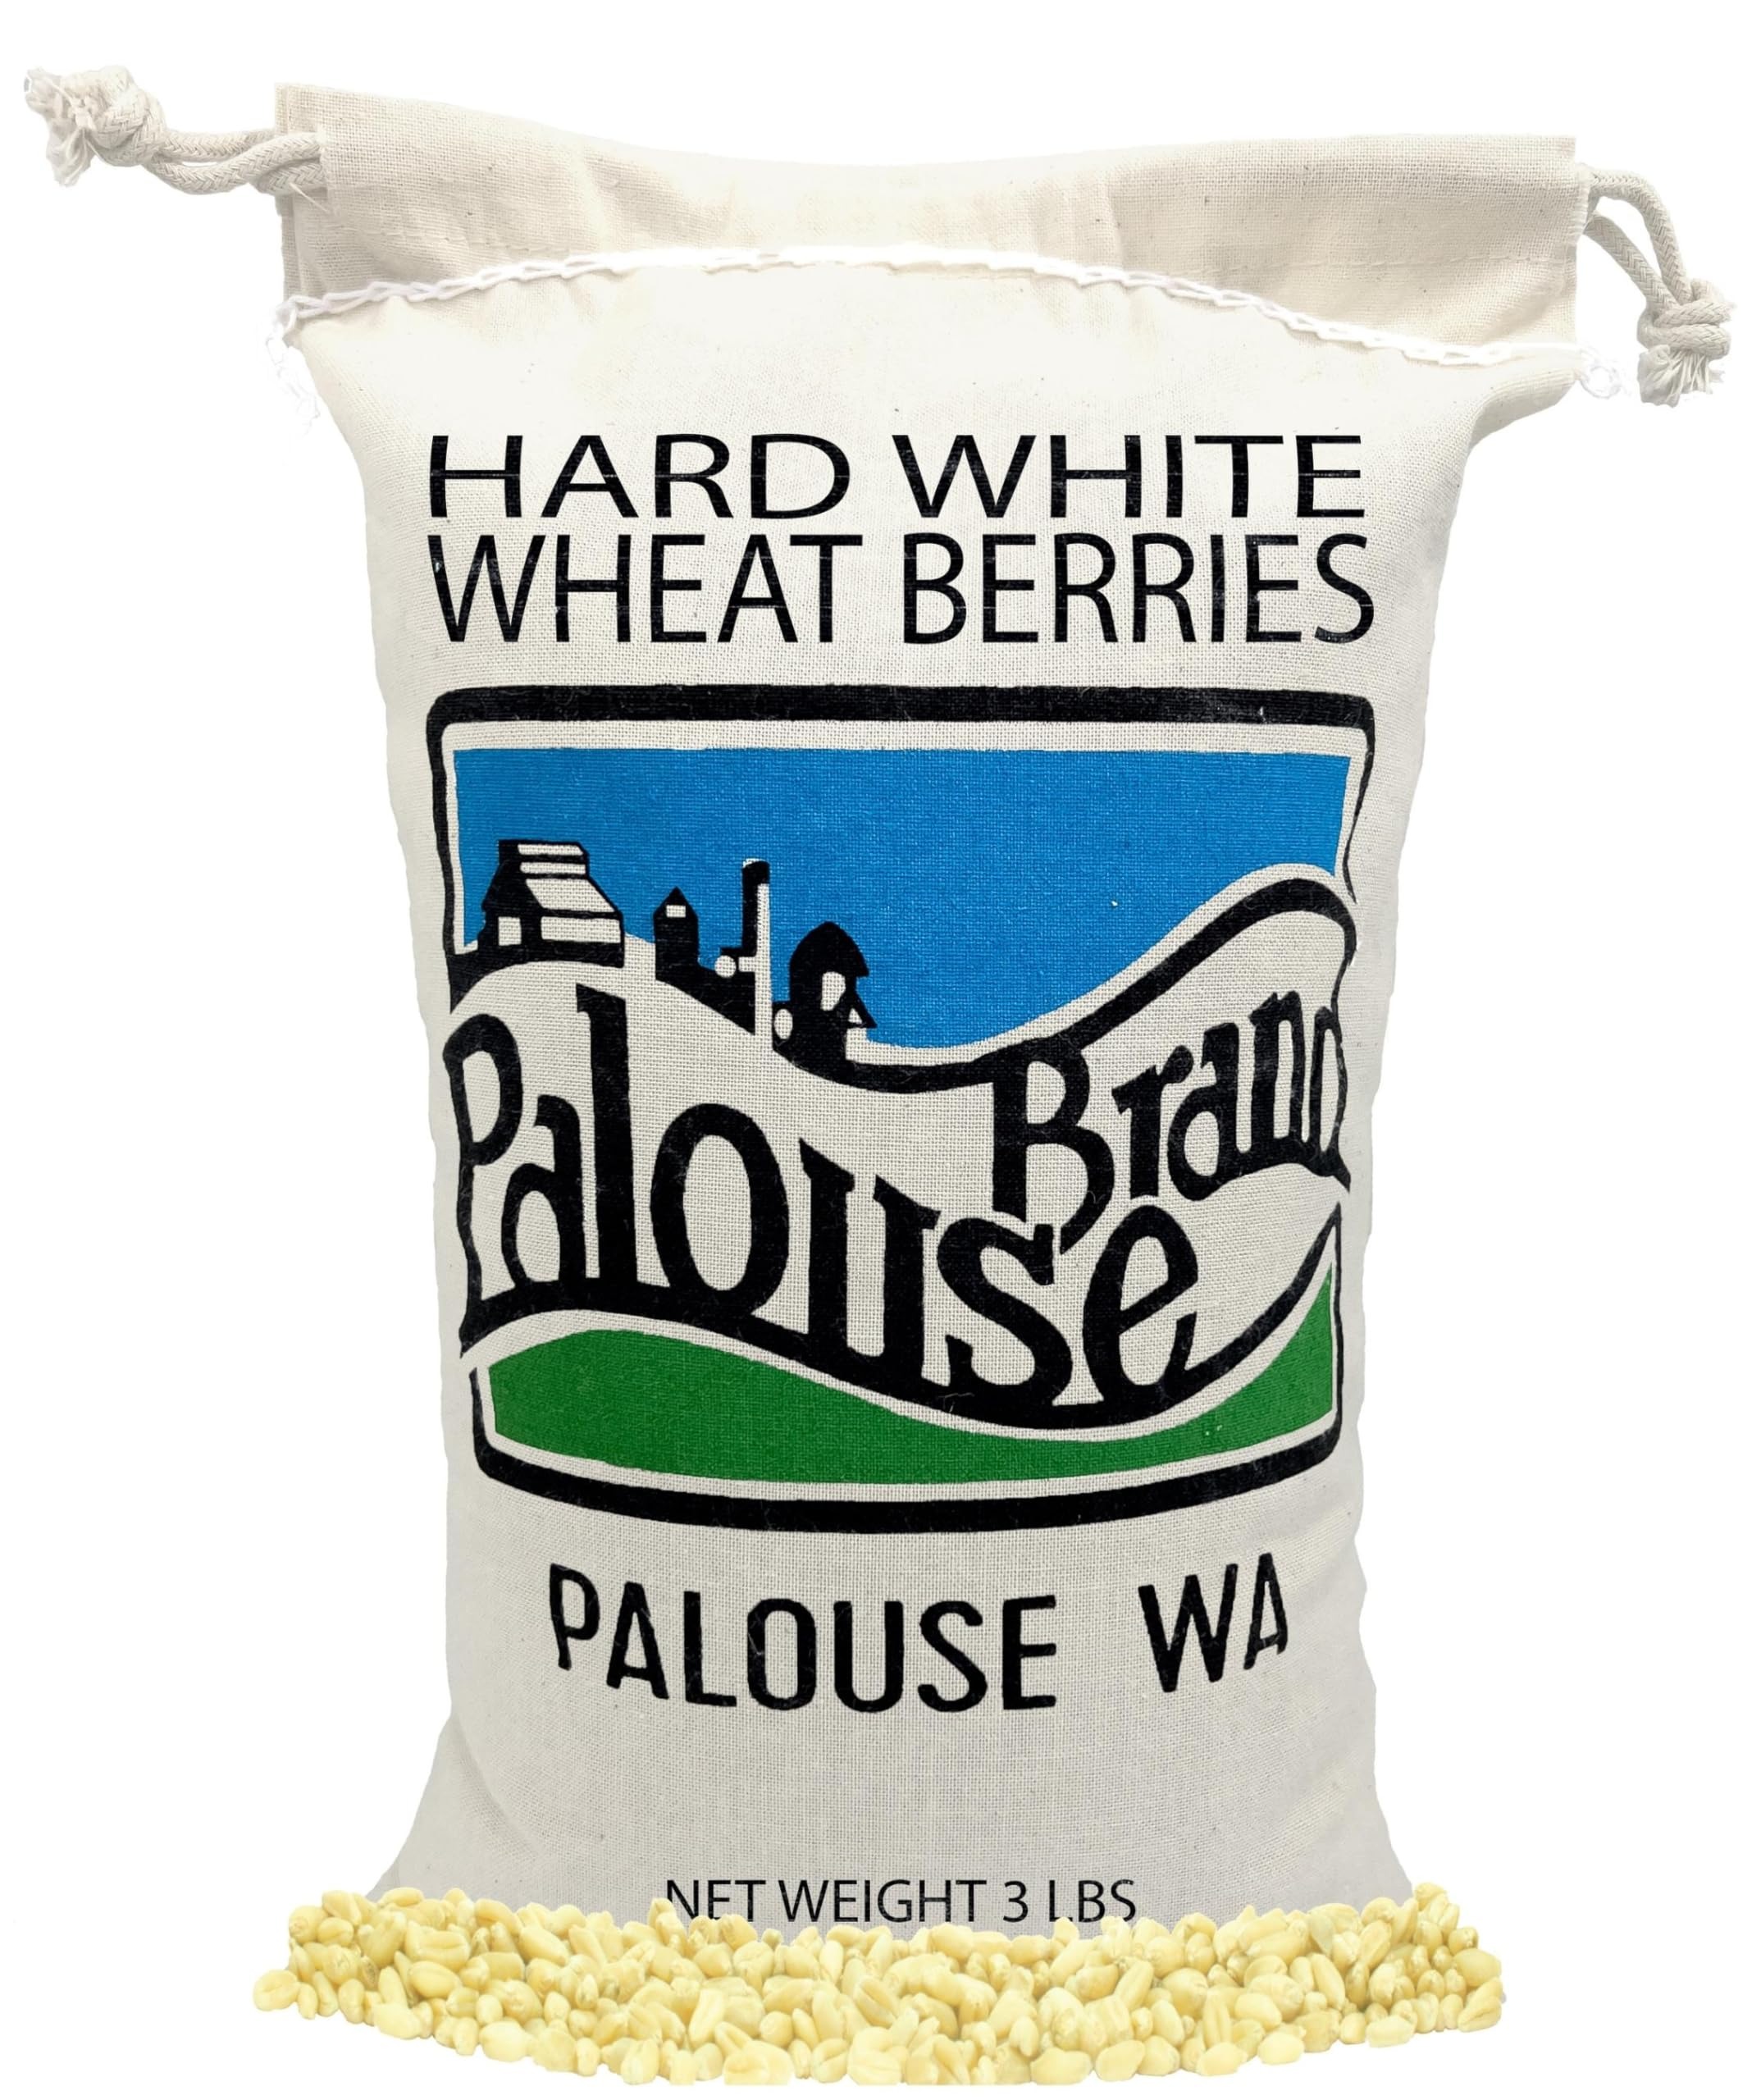
Item Name: Certified Glyphosate Residue Free Hard White Wheat Berries | 3 lbs | Cotton Drawstring Bag | Non-GMO Project Verified | Kosher | Family Farmed
Bullet Point 1: CERTIFIED GLYPHOSATE RESIDUE FREE by the detox project.
Bullet Point 2: HIGH STANDARD OF EXCELLENCE: Palouse Brand foods are Certified Non-GMO Project Verified, Kosher, farmed Sustainably and cleaned in a food safe HACCP Certified facility.
Bullet Point 3: PROUDLY GROWN ON OUR FARM: Palouse Brand foods are proudly grown on our Washington State farm providing our customers truly authentic farm to table experiences. We grow our foods on our 125+ year old farm, harvest them, transport them, triple clean, and package them to be sent directly to our customers.
Bullet Point 4: LONG-TERM SHELF LIFE: Through food safety regulations we provide a Best By date of 3 years. However, when stored in an air-tight container, in a cool, dry location, Palouse Brand foods can last decades.
Product Description: Palouse Brand Hard White Wheat Berries are the perfect shelf stable food to stock up your pantry with. This 3 pound bag is the greatest value per ounce of these versatile wheat berries. Our hard white wheat berries are family farmed in the Palouse region of Eastern Washington and have a gorgeous light golden color that you ll see come through in your baking. These wheat berries have a mild nutty flavor and are great for milling into a whole wheat white bread flour that you can use to bake this delicious Sandwich Bread. Palouse Brand Hard White Wheat Berries are triple cleaned and carefully packaged so that we can ensure the highest quality product is being sent to our customers.
Value: 48.0
Unit: Ounce

Price: 16.95